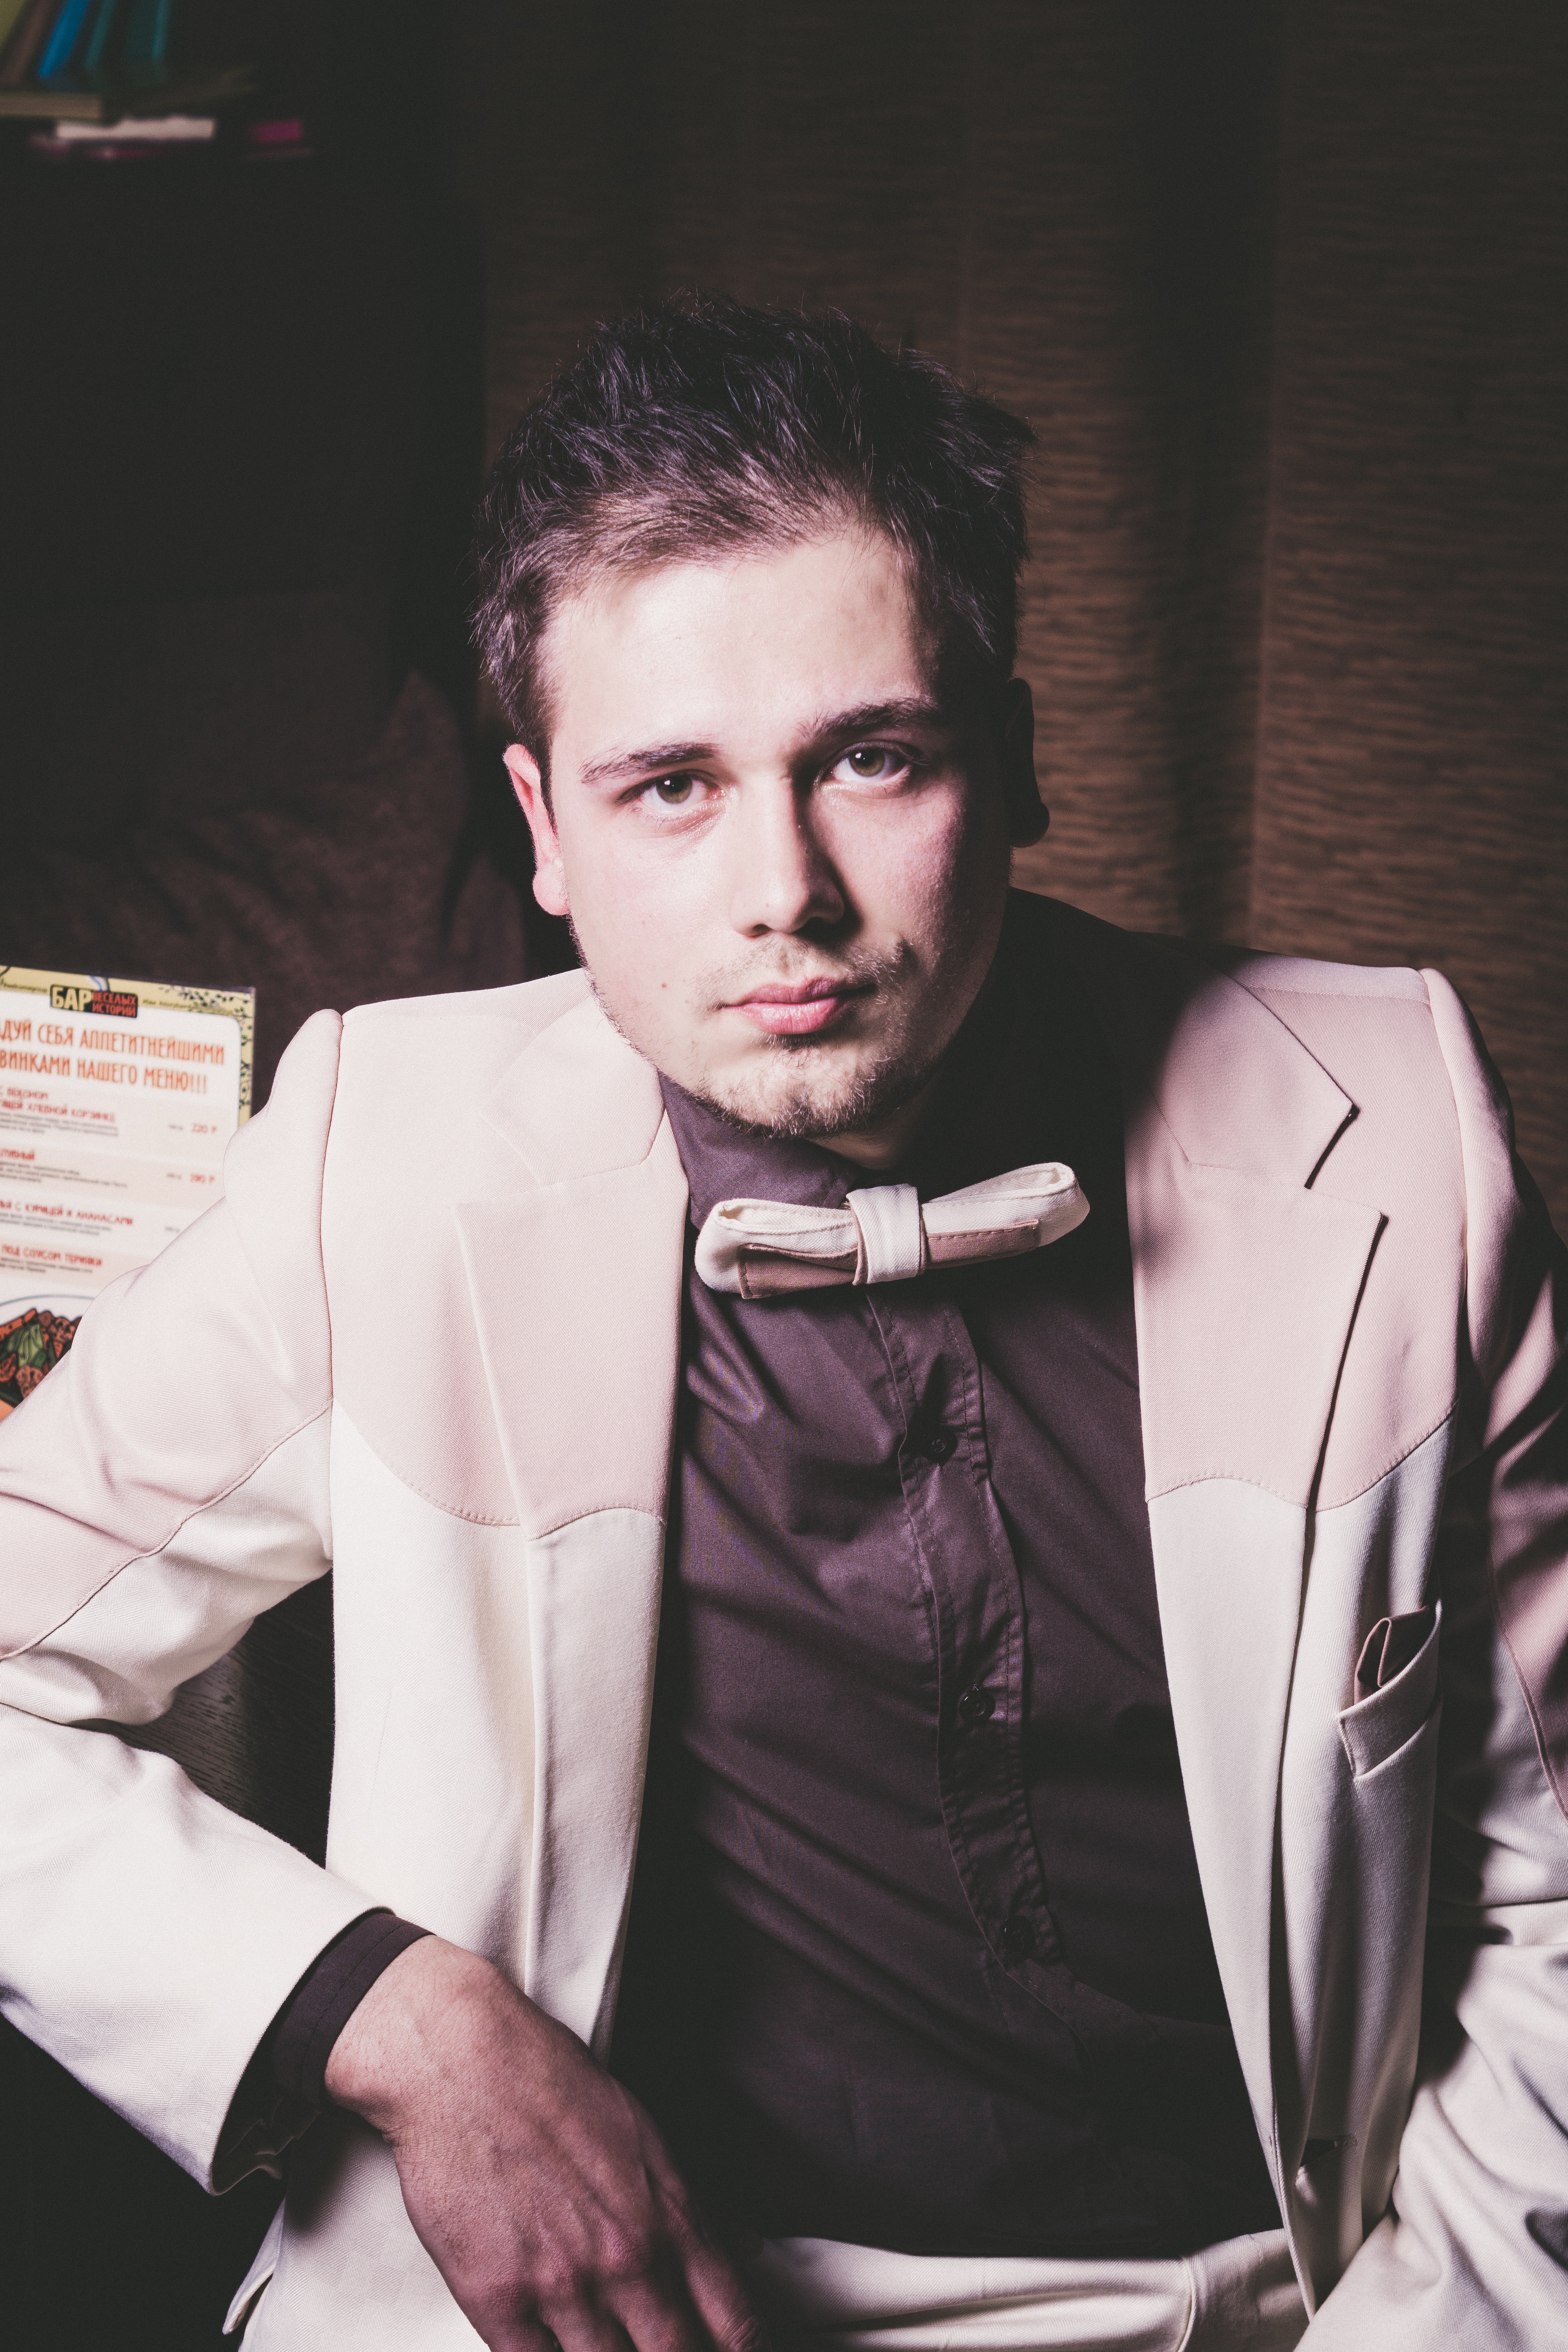
man, suit, male, guy, singer, portrait, model, young, spring, fashion, clothing, monochrome, hairstyle, tuxedo, posing, gentleman, background, beautiful, sexy, european, idea, costume, views, attractive, confident, photo shoot, formal wear